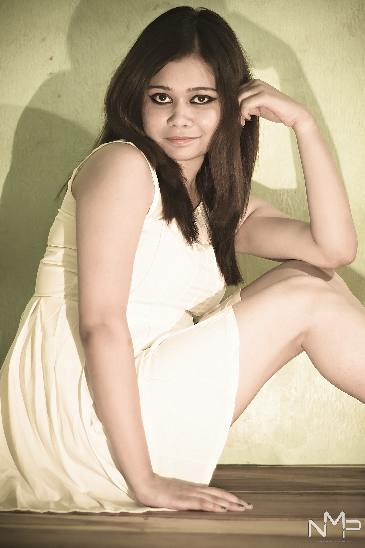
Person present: Yes